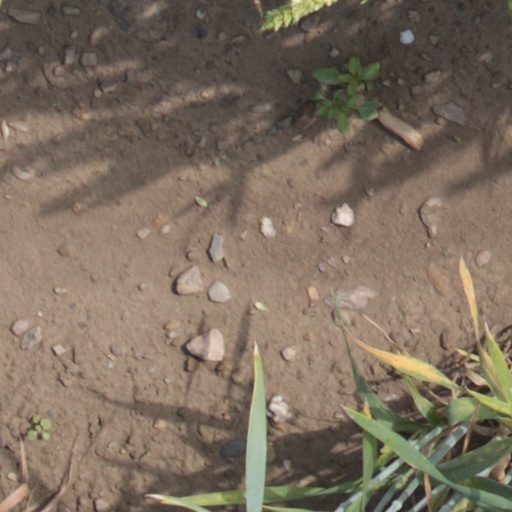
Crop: wheat